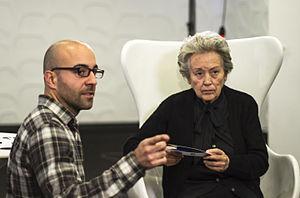
Amparo Baró San Martín, née le 21 septembre 1937 à Barcelone et morte le 29 janvier 2015 à Madrid, est une actrice espagnole.